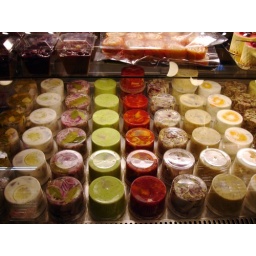
in the fish market in stockholm